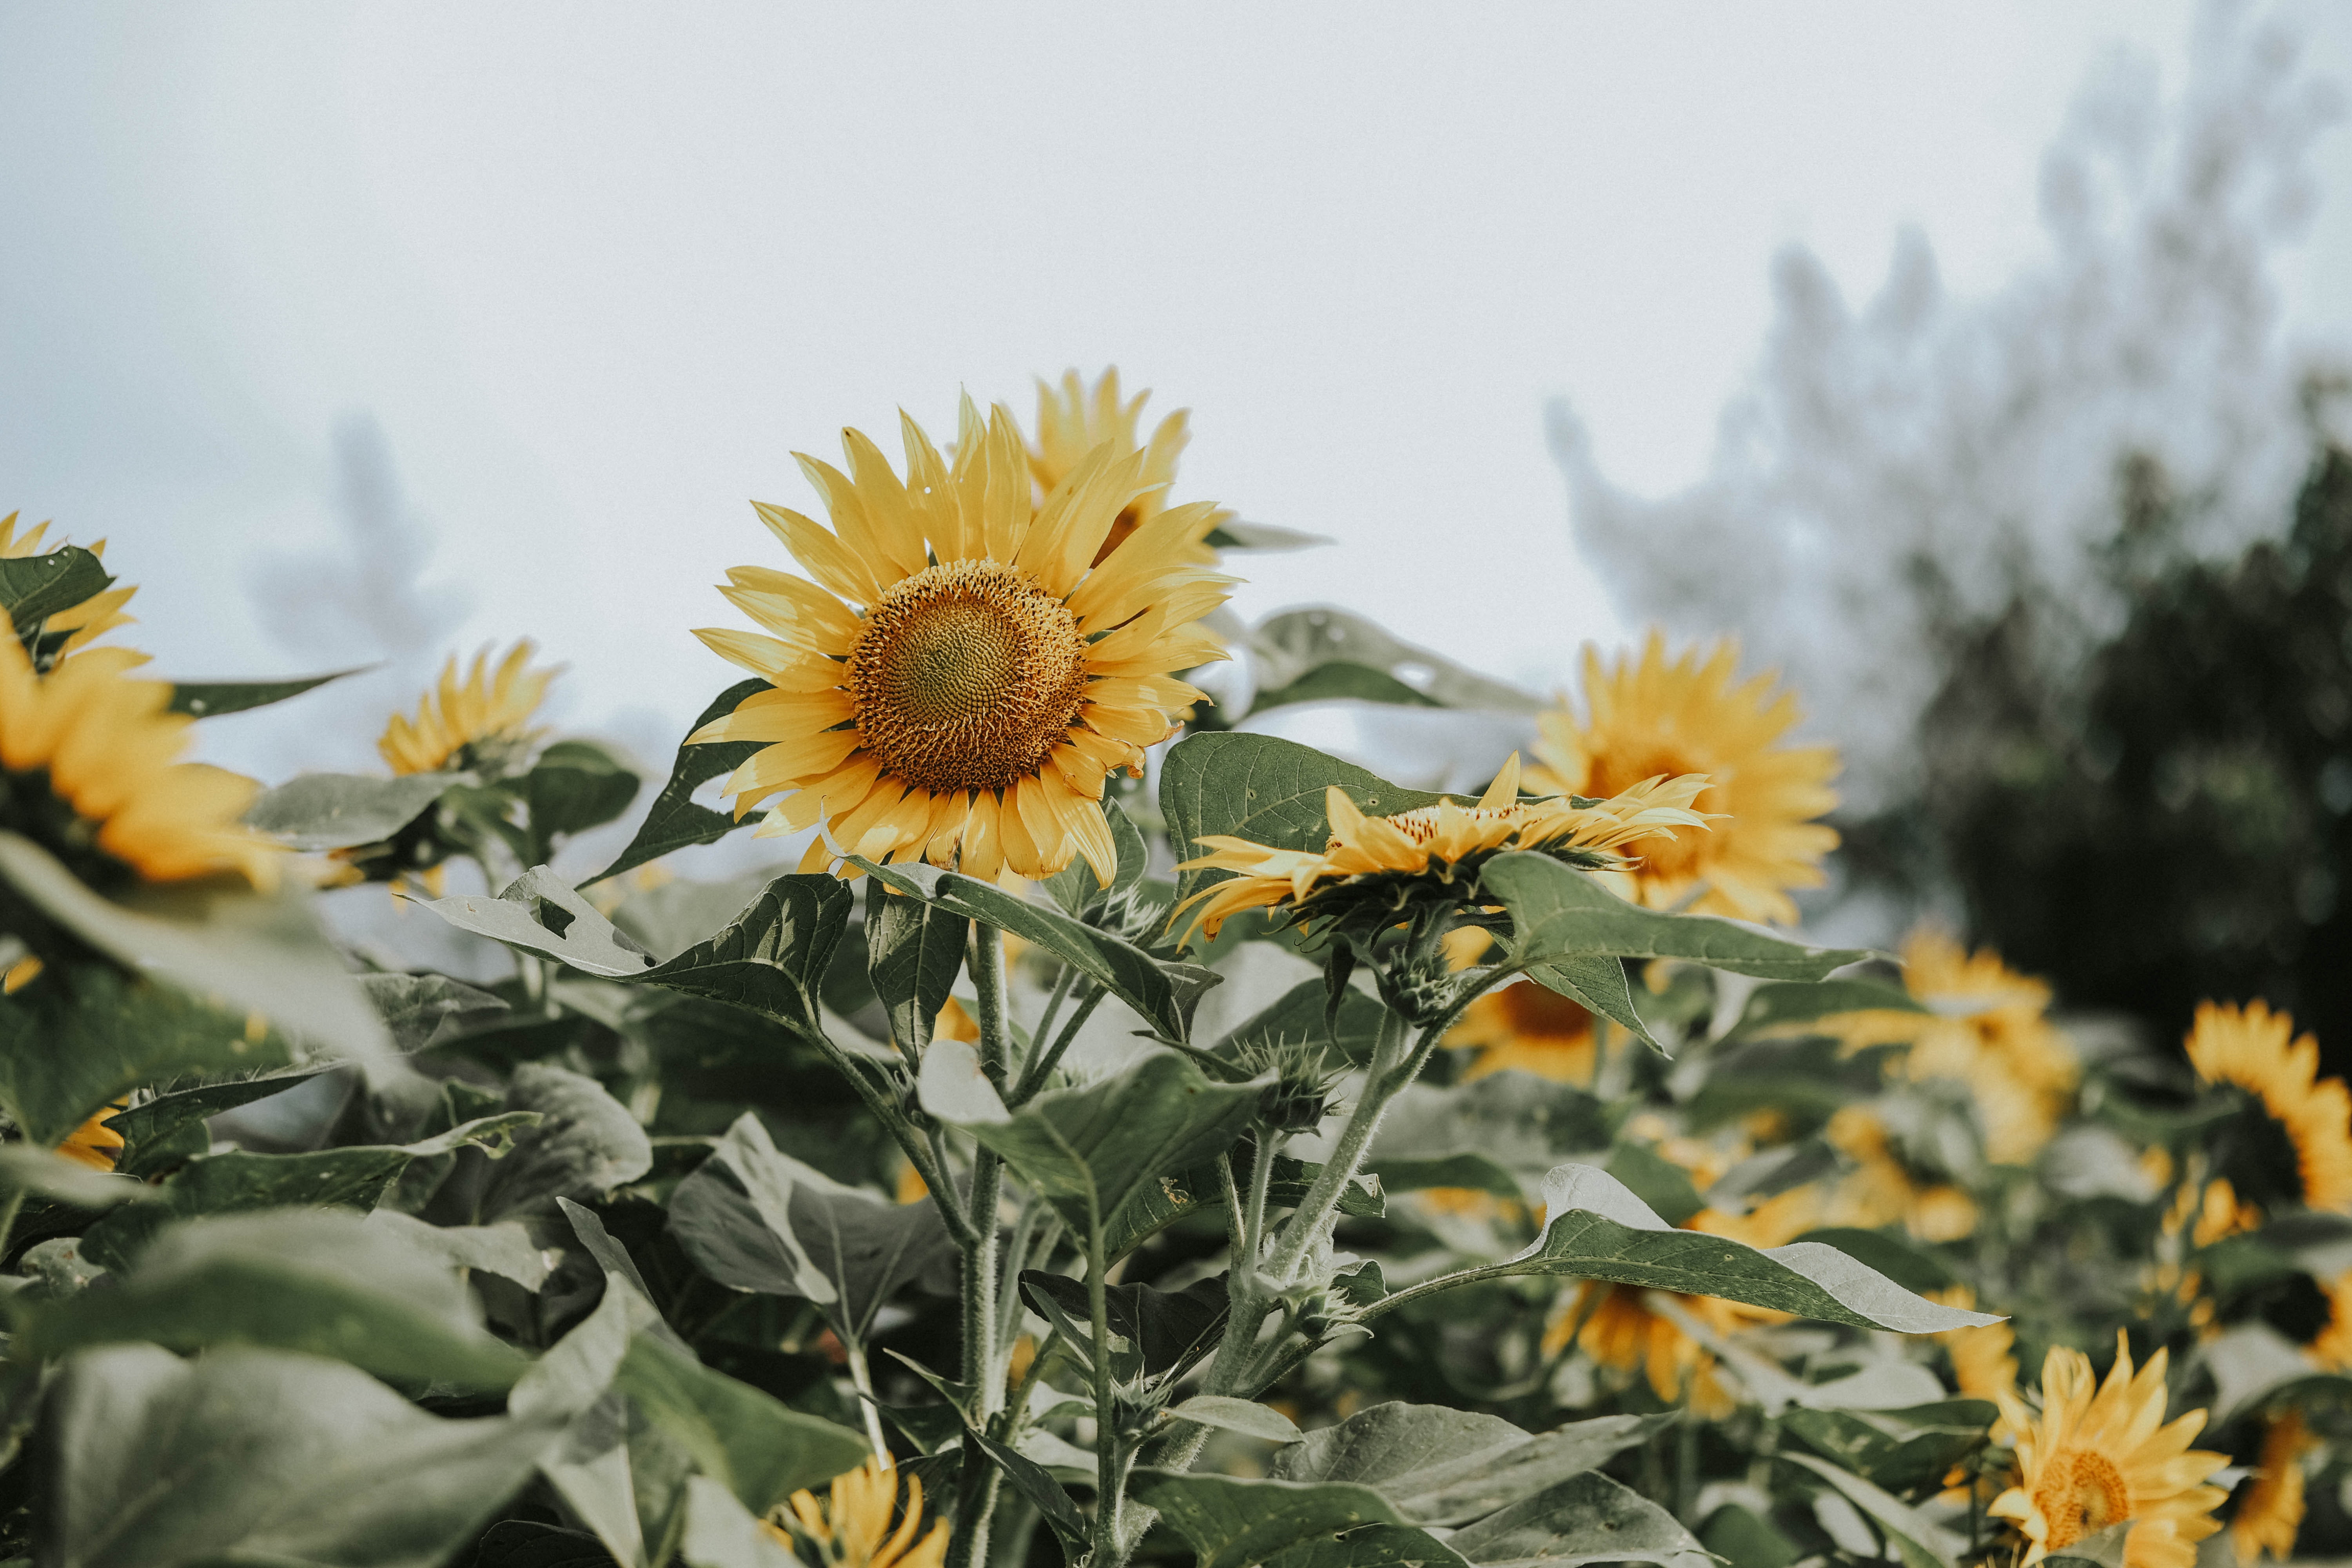
flower, sunflower, plant, yellow, flowering plant, daisy family, sunflower seed, spring, field, annual plant